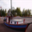
Label: ship